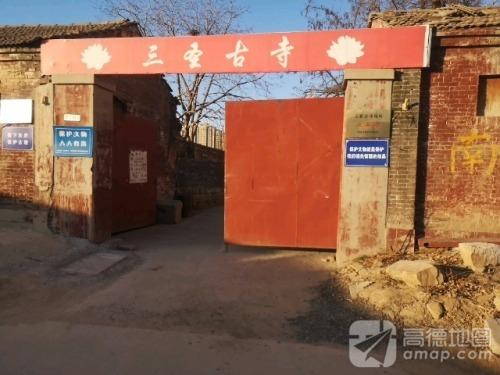
地标名称：三圣古寺
所在城市：石家庄市·桥西区